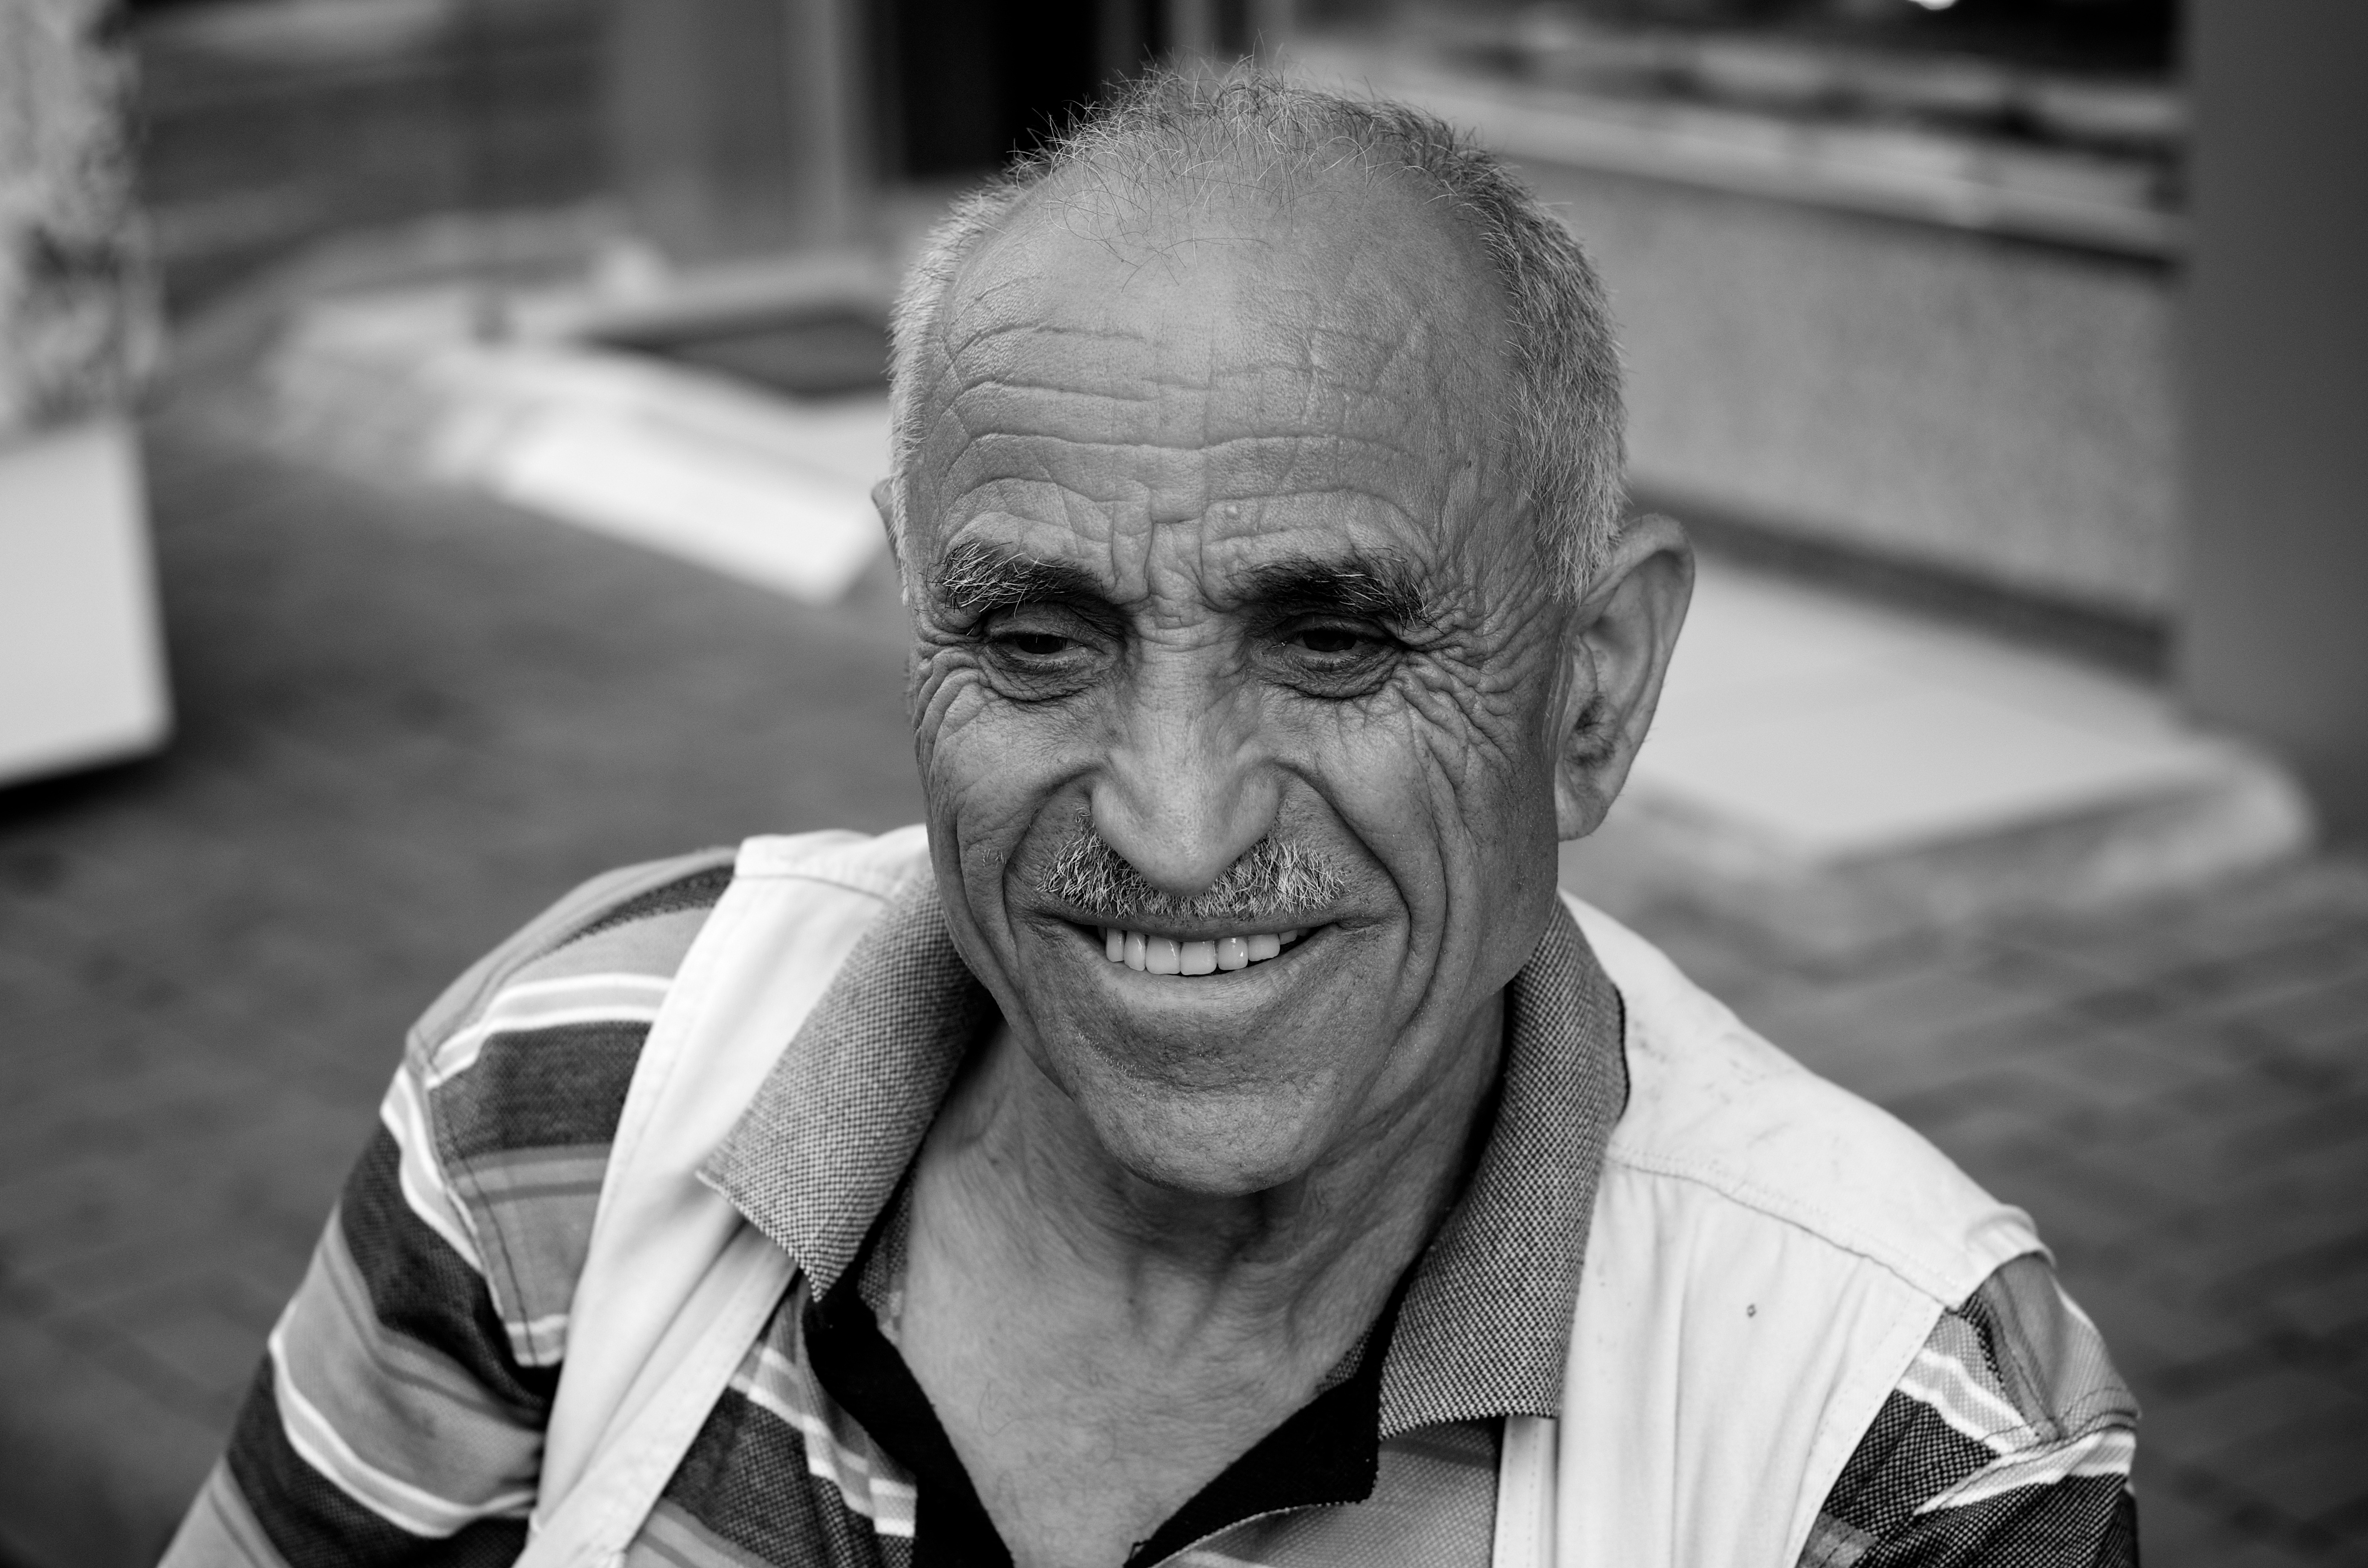
man, person, black and white, people, white, street, photography, ebook, male, portrait, training, black, monochrome, smile, streetphotography, flickr, face, thomas, video, head, olympus, photograph, omd, fuji, leica, monochrom, leuthard, hcb, thomasleuthard, streettogs, monochrome photography, portrait photography